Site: saxony
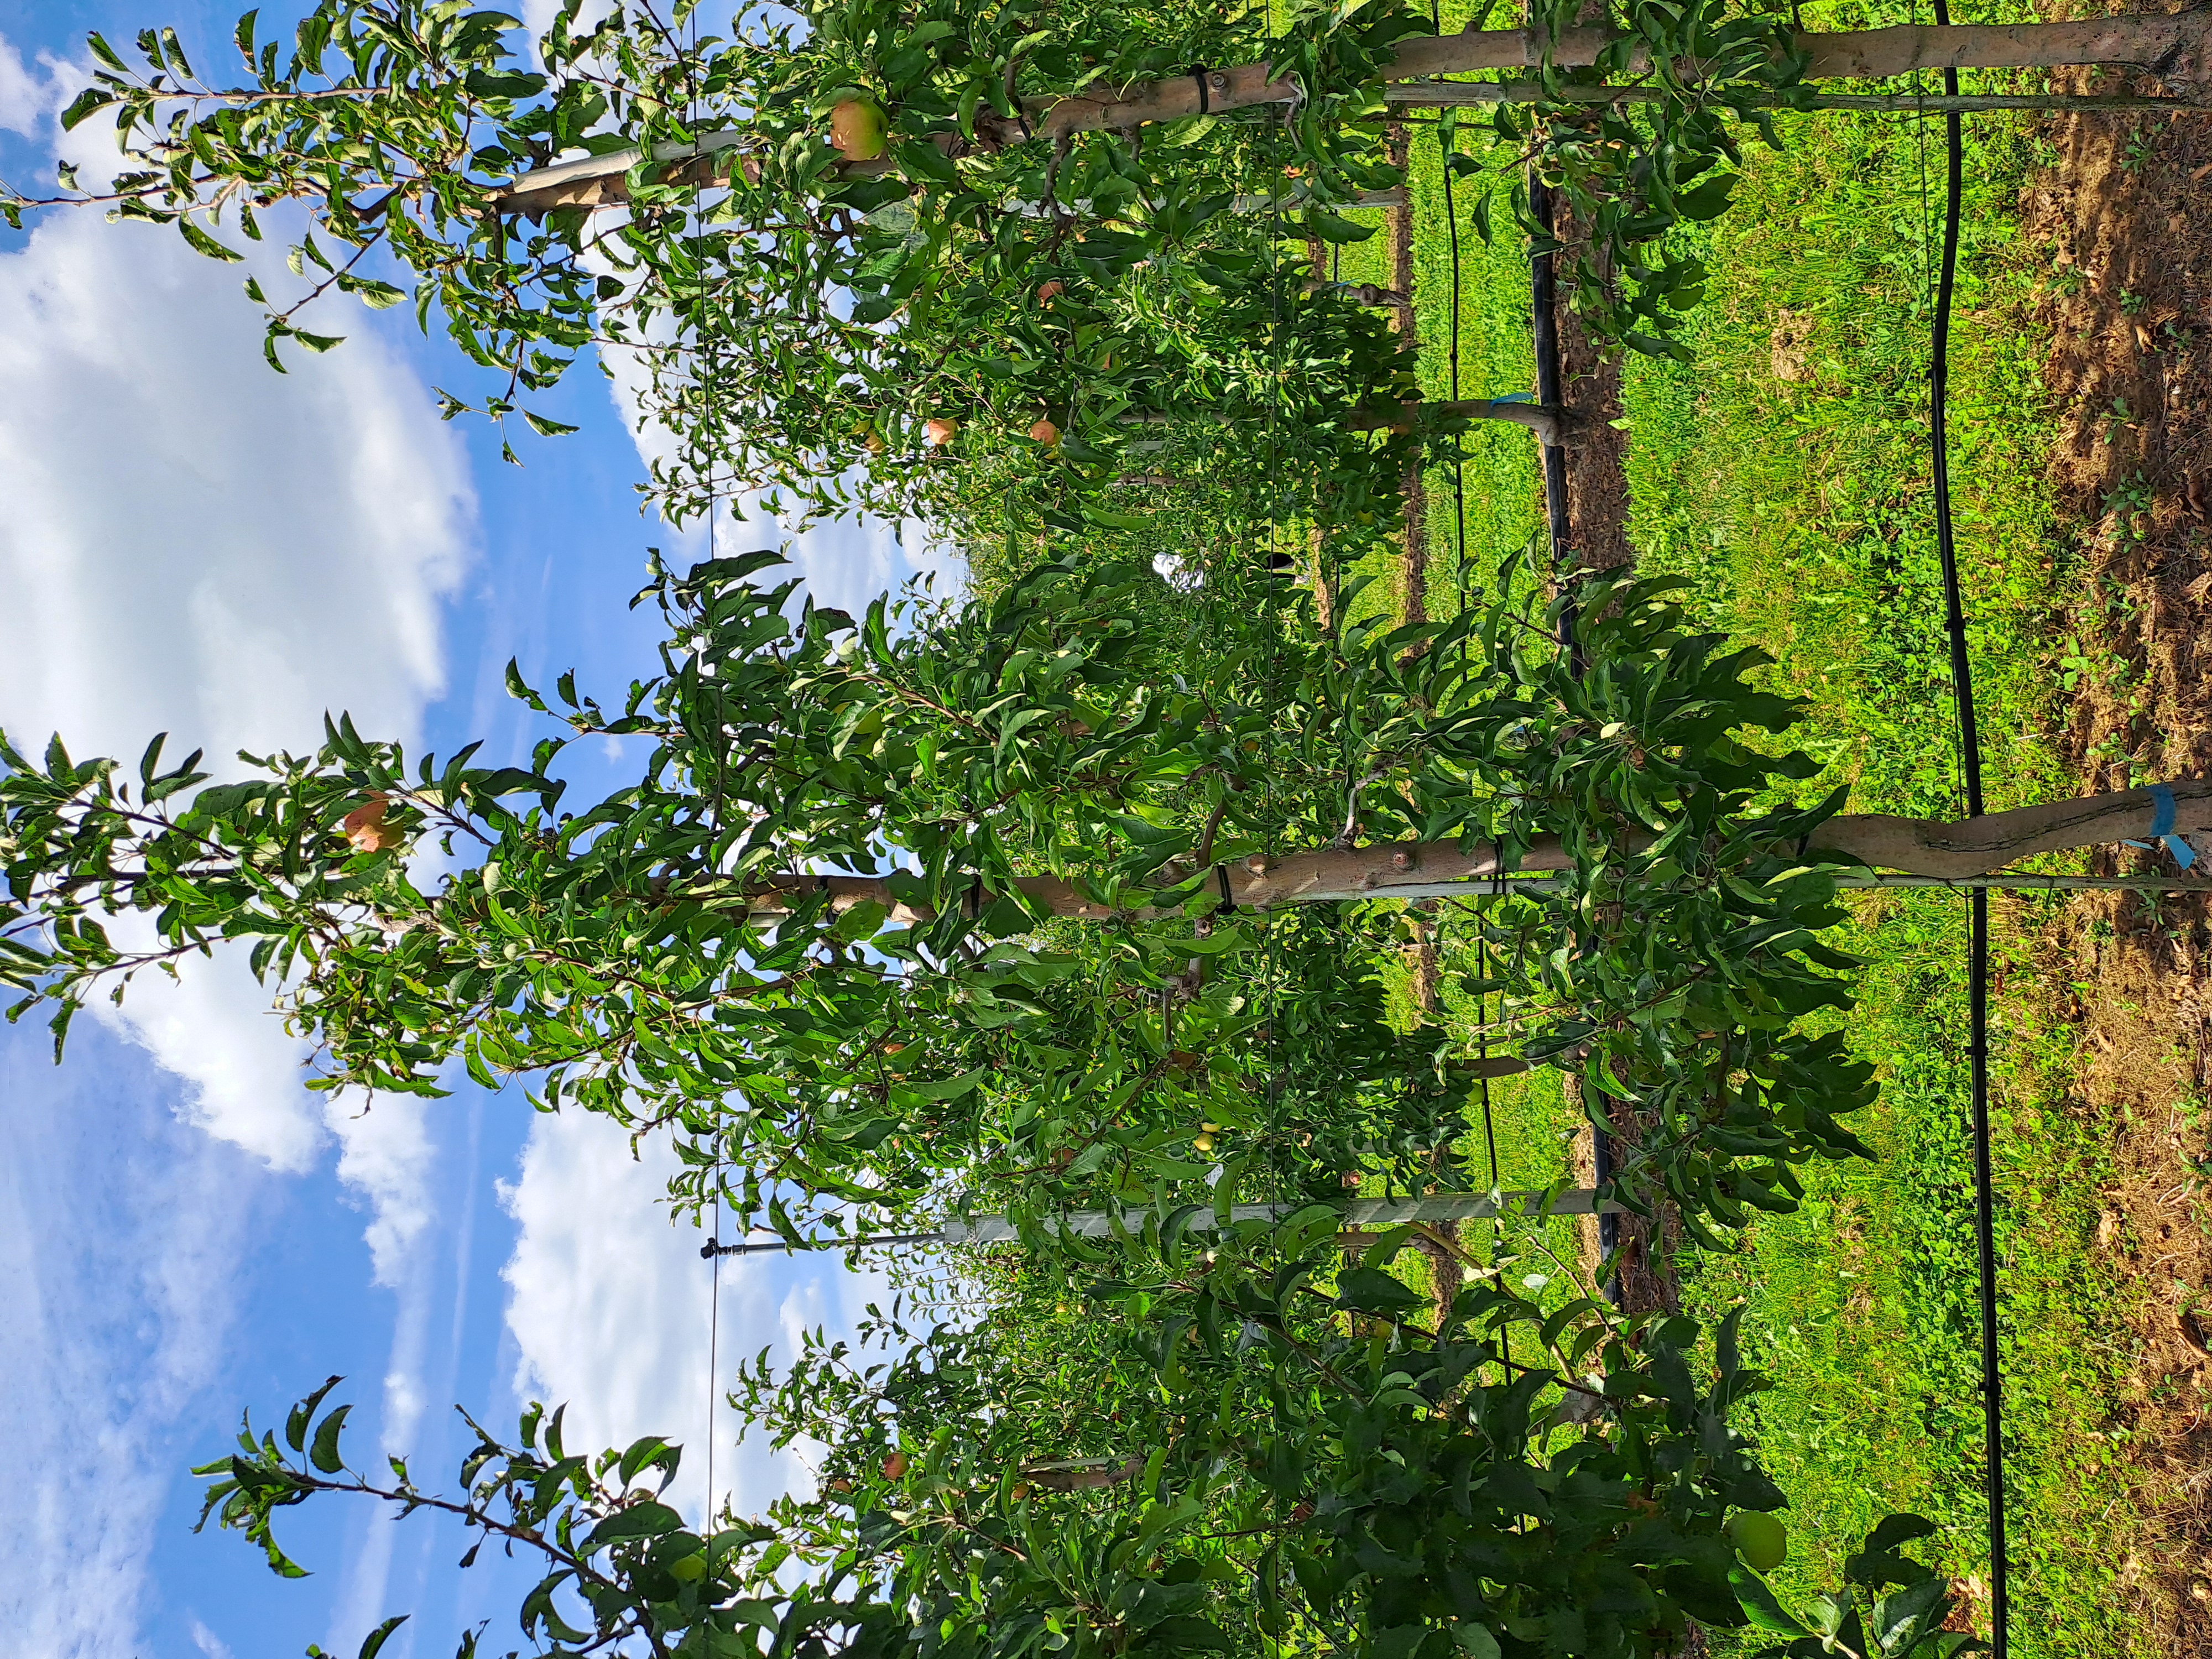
Growth stage (BBCH 85): Maturity of fruit and seed